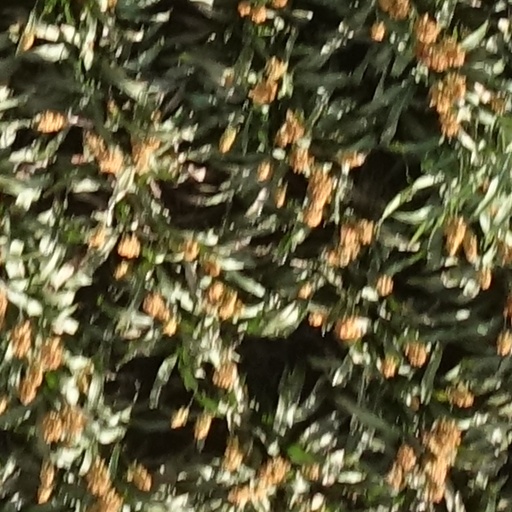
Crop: sorghum